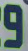
Number: 9